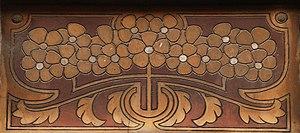
Belgique - Jambes - Charles Trussart - Rue Prinz 17 - Façade - Art nouveau
Charles Trussart est un architecte belge de la période Art nouveau actif à Jambes en Belgique au début du XIXᵉ siècle.